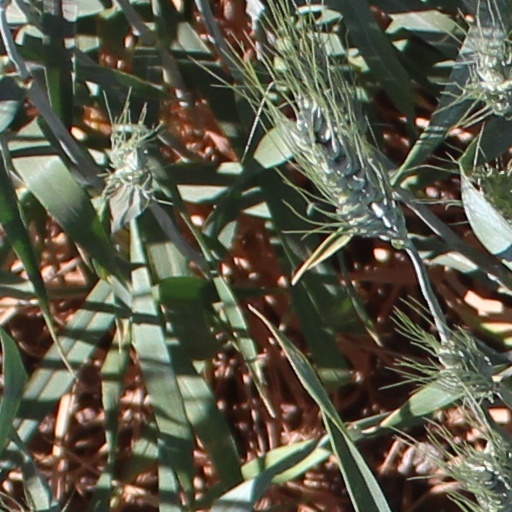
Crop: wheat